Claim of the biblical descent of the Bagrationi dynasty

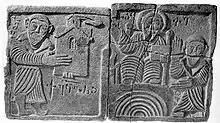
A 9th- or 10th-century relief from Opiza purportedly depicting King-Prophet David.

The legend originated in the Armenian–Georgian milieu in the latter half of the 8th century. A Hebrew provenance is first ascribed to the Armenian Bagratids (Bagratuni) by the early medieval Armenian historian Movses Khorenatsi, but he in no way suggests that the family descended from King David. Around 800, the early Georgian Bagratids creatively manipulated the claim so as to present themselves as the direct biological descendants of the biblical king. They did not explicitly apply a Davidic origin to their Armenian cousins, although the Armenians subsequently adopted the Georgians' innovation as their own.